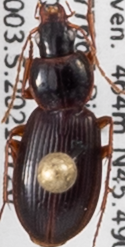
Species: Synuchus impunctatus
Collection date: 2021-07-20
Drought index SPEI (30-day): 0.184
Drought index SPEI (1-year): -0.074
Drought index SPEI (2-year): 1.13